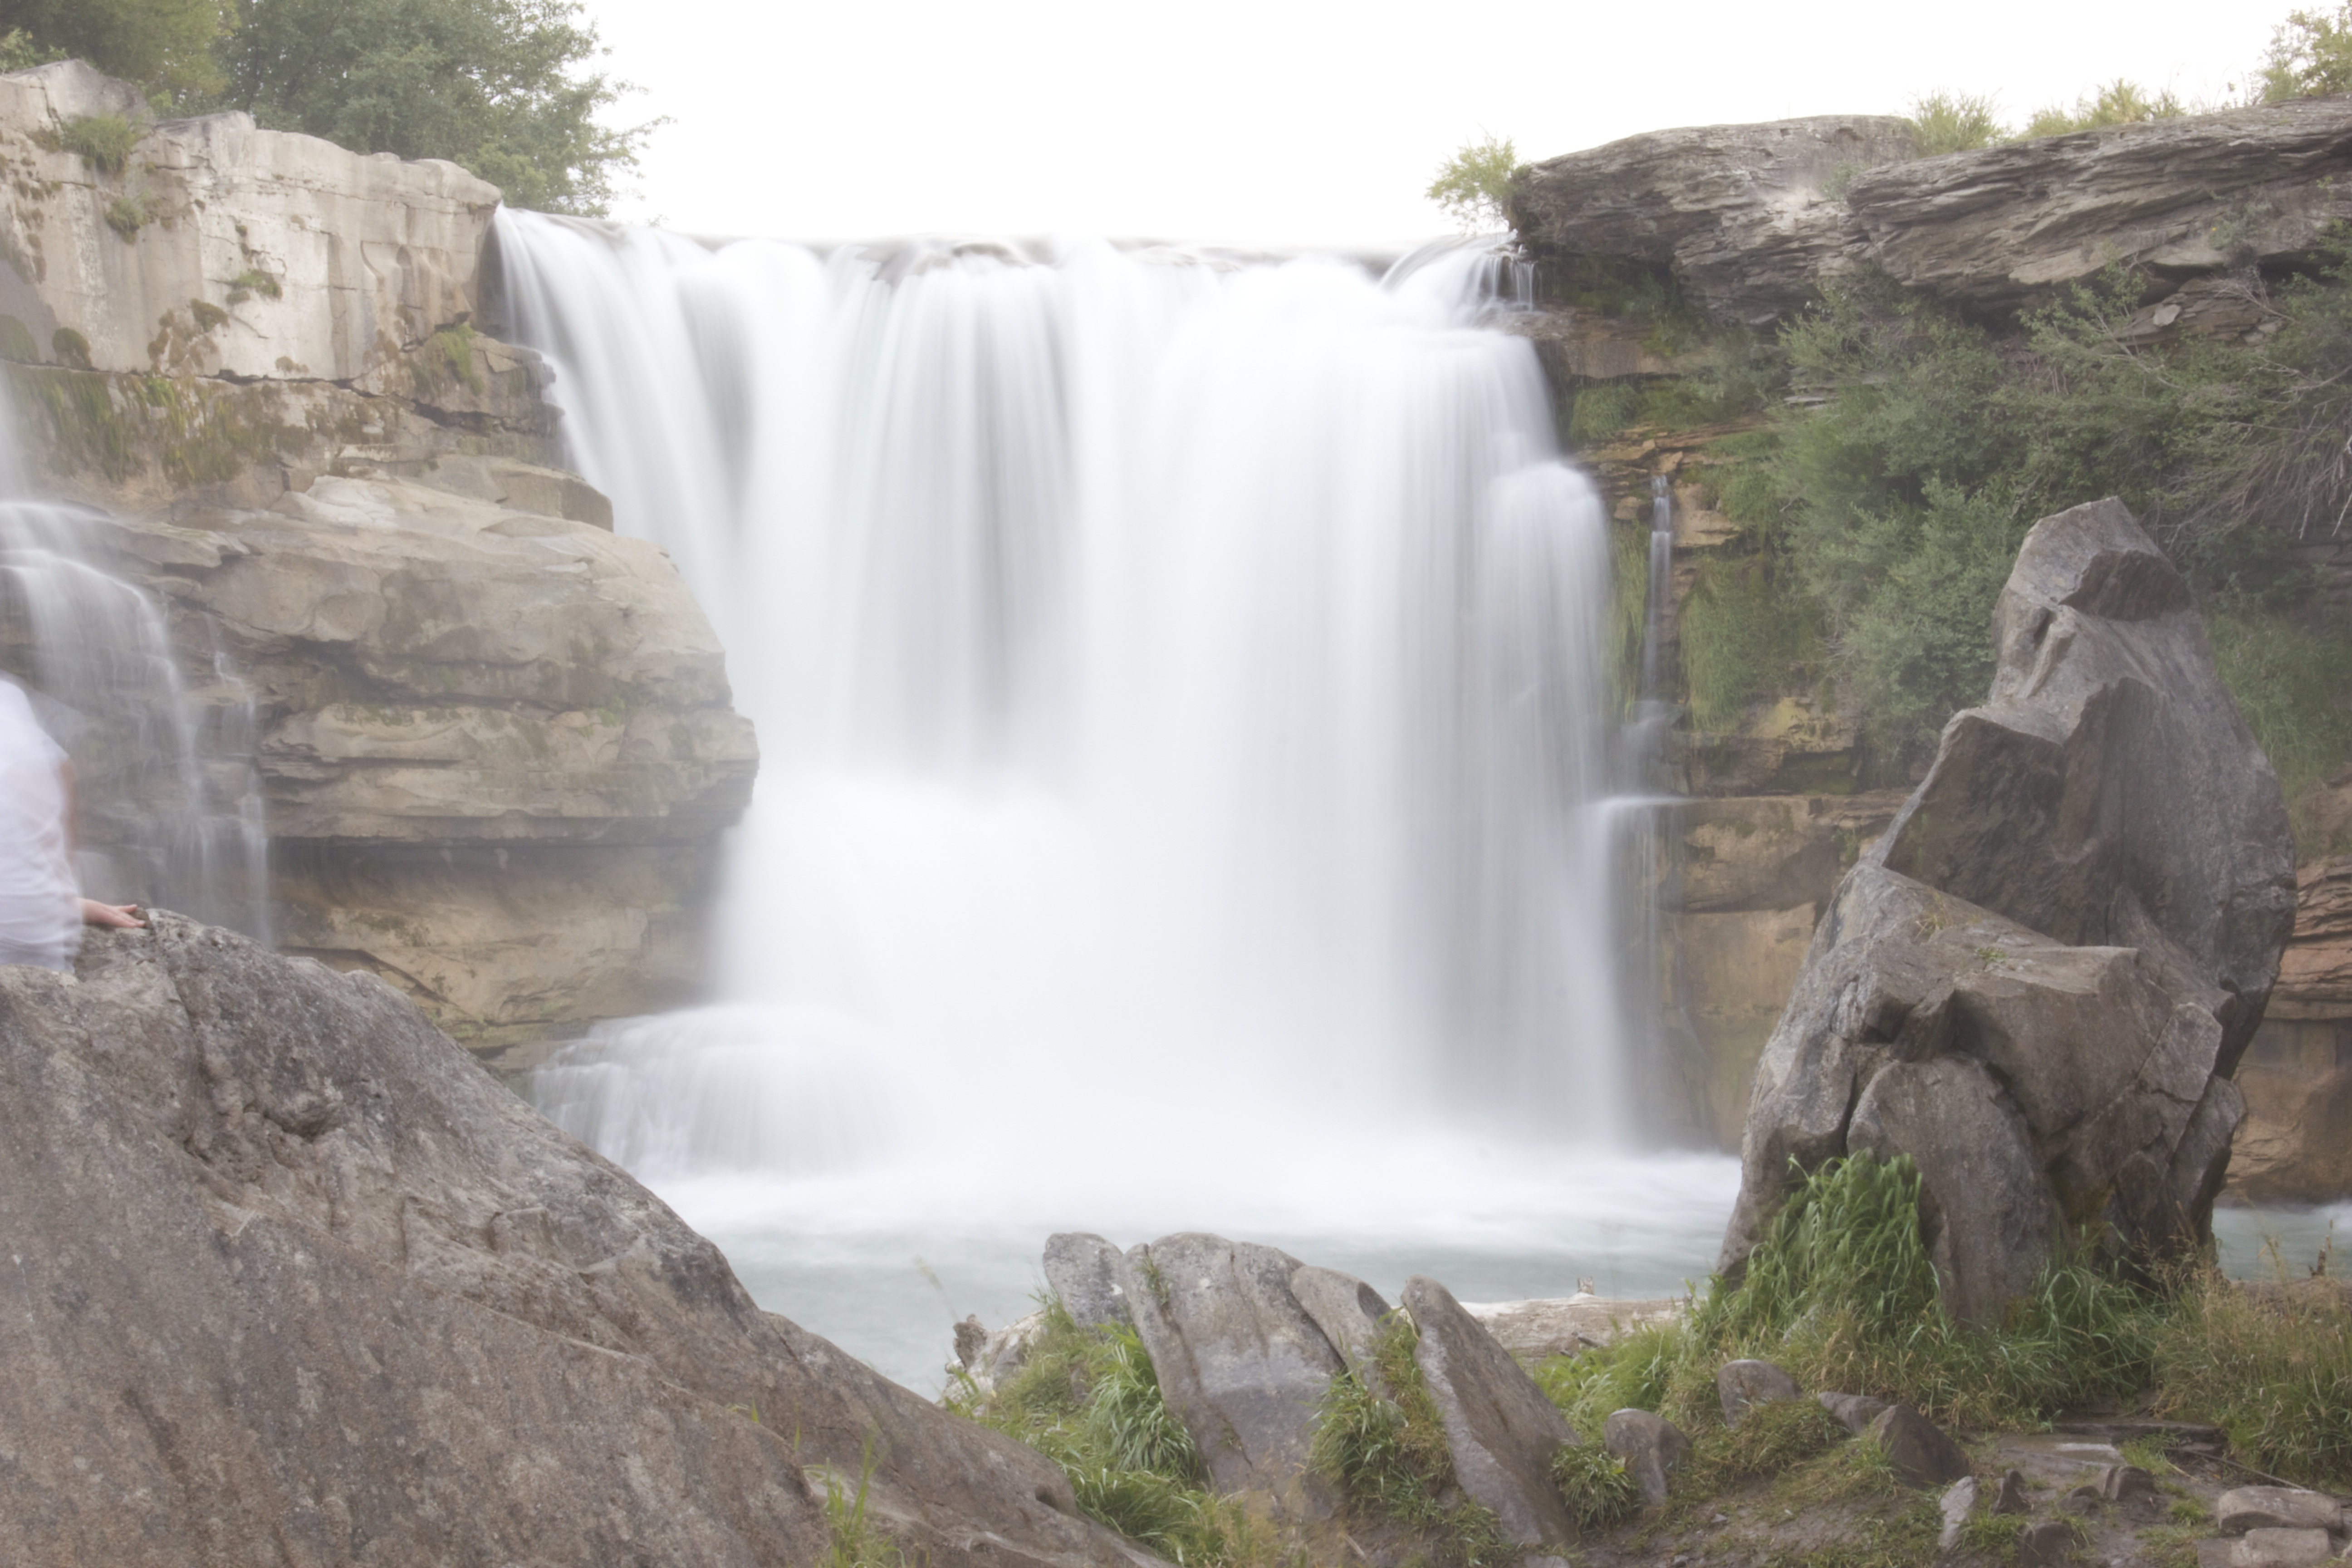
landscape, water, nature, outdoor, rock, waterfall, wet, river, formation, motion, environment, stream, flow, flowing, peaceful, natural, park, scenery, landmark, tourism, body of water, wasserfall, water feature, wadi, geological phenomenon